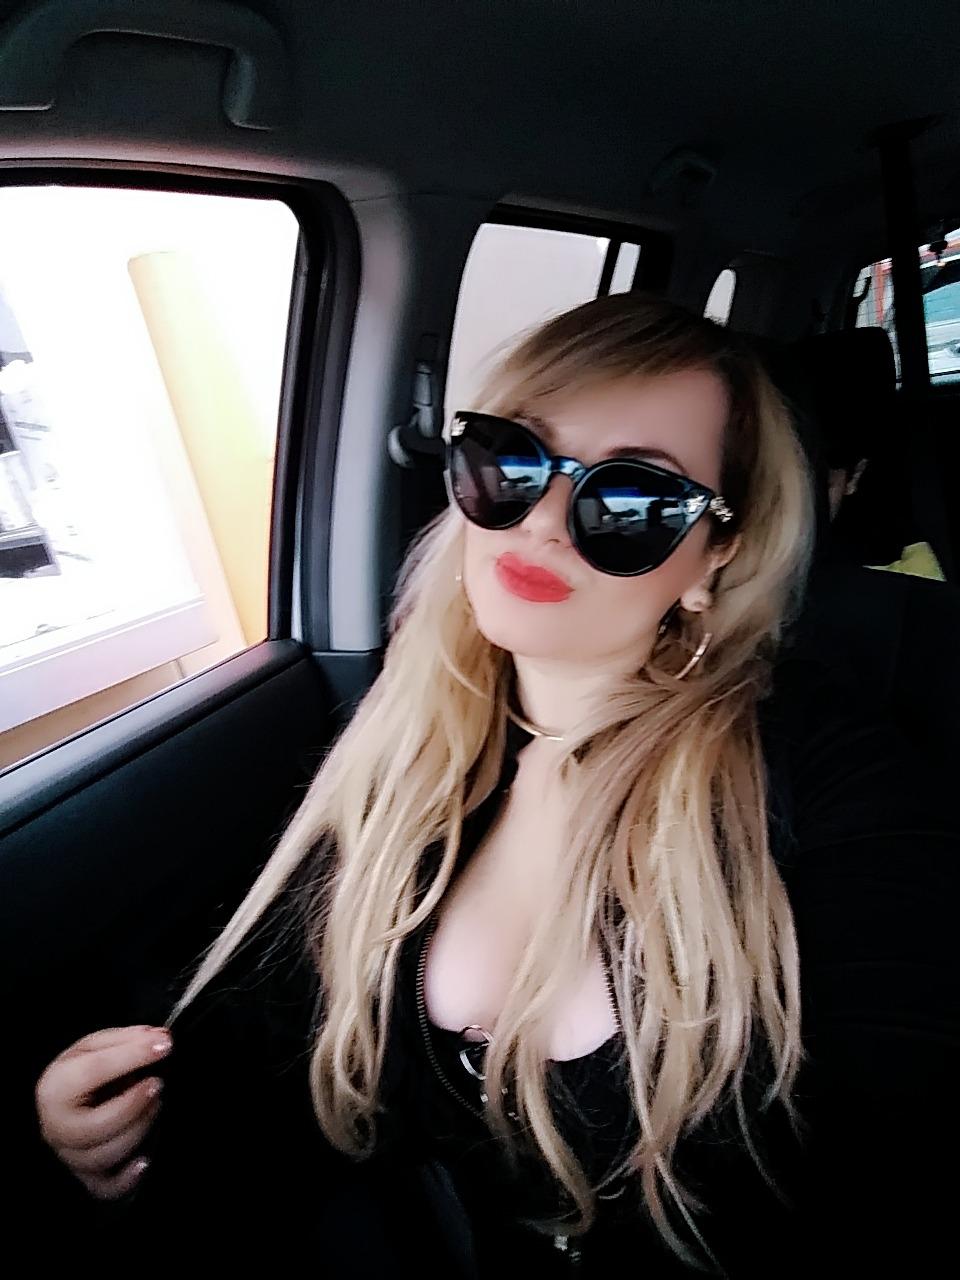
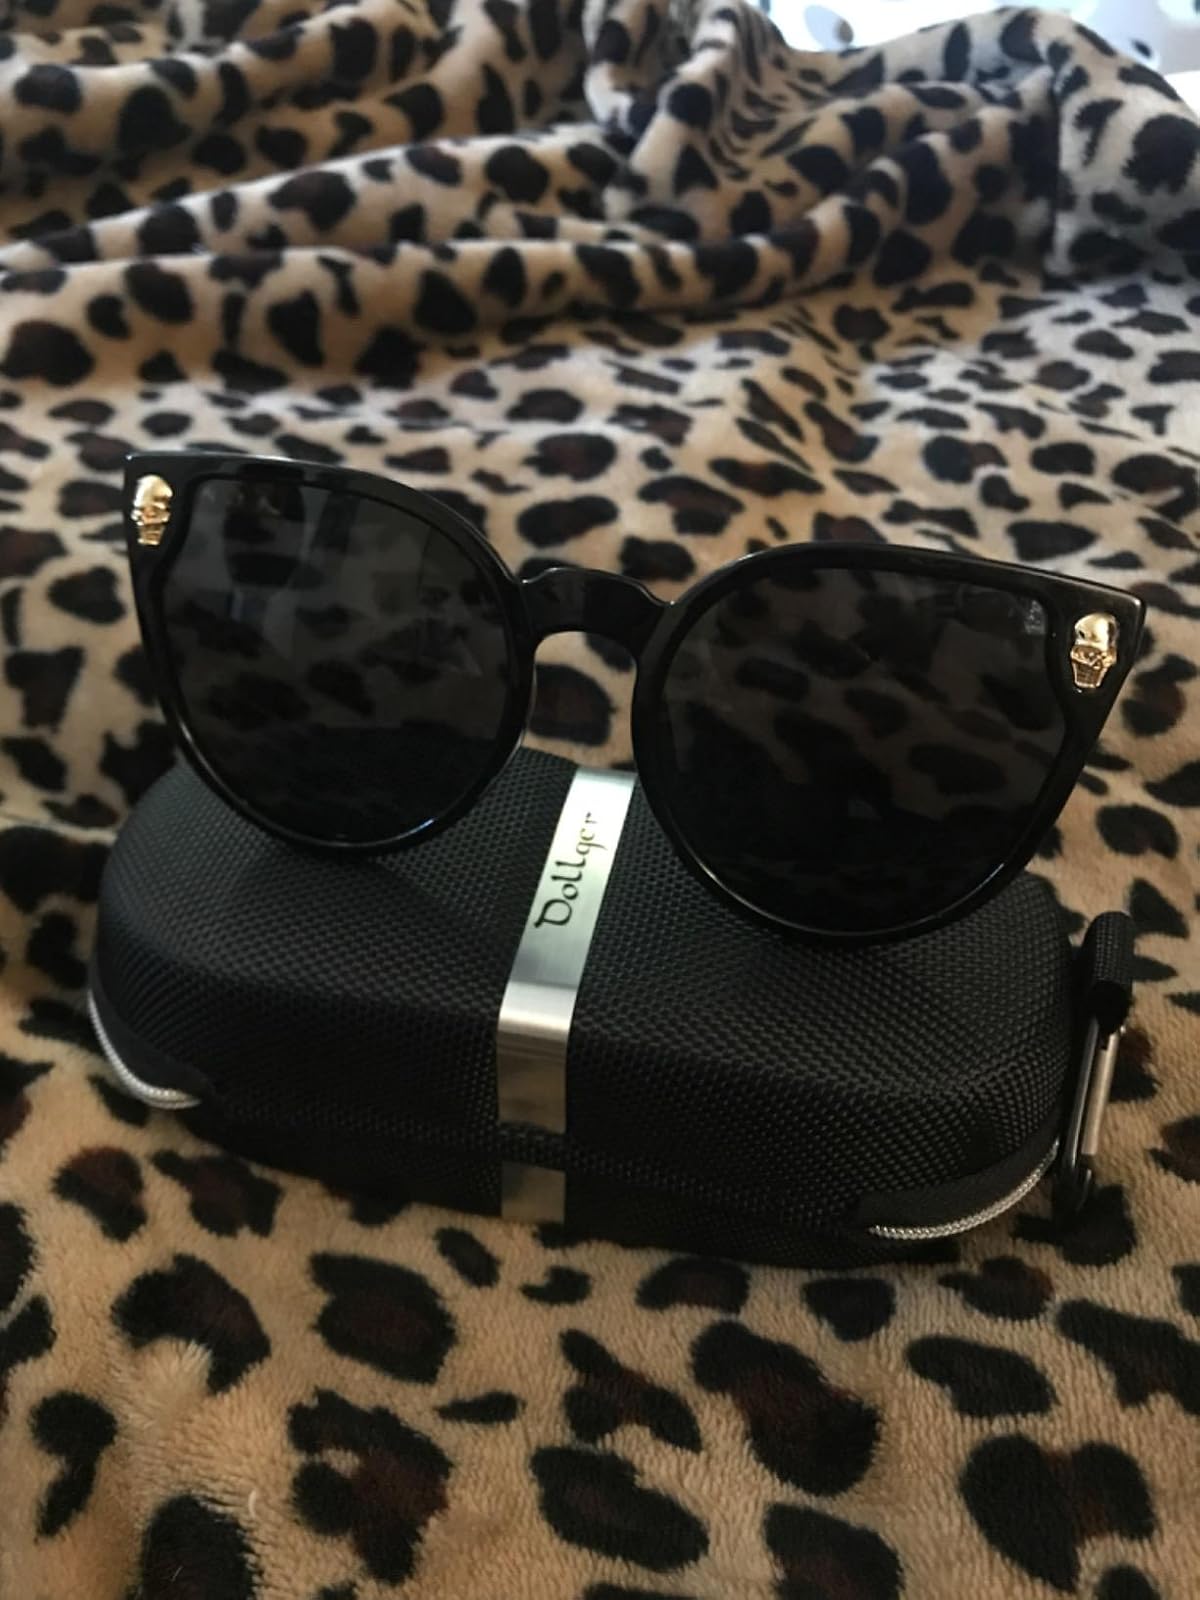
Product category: accessories_sunglasses
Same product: yes